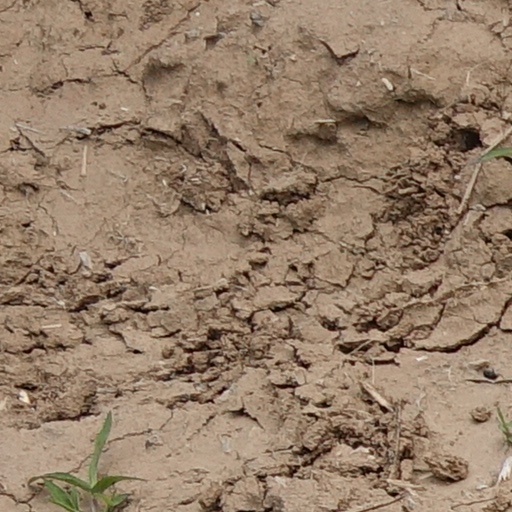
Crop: wheat